Jakub Veselý

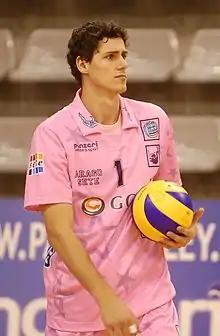

Jakub Vesely (born ) is a retired Czech male volleyball player. He was part of the Czech Republic men's national volleyball team at the 2010 FIVB Volleyball Men's World Championship in Italy. He played for Arago de Sette.